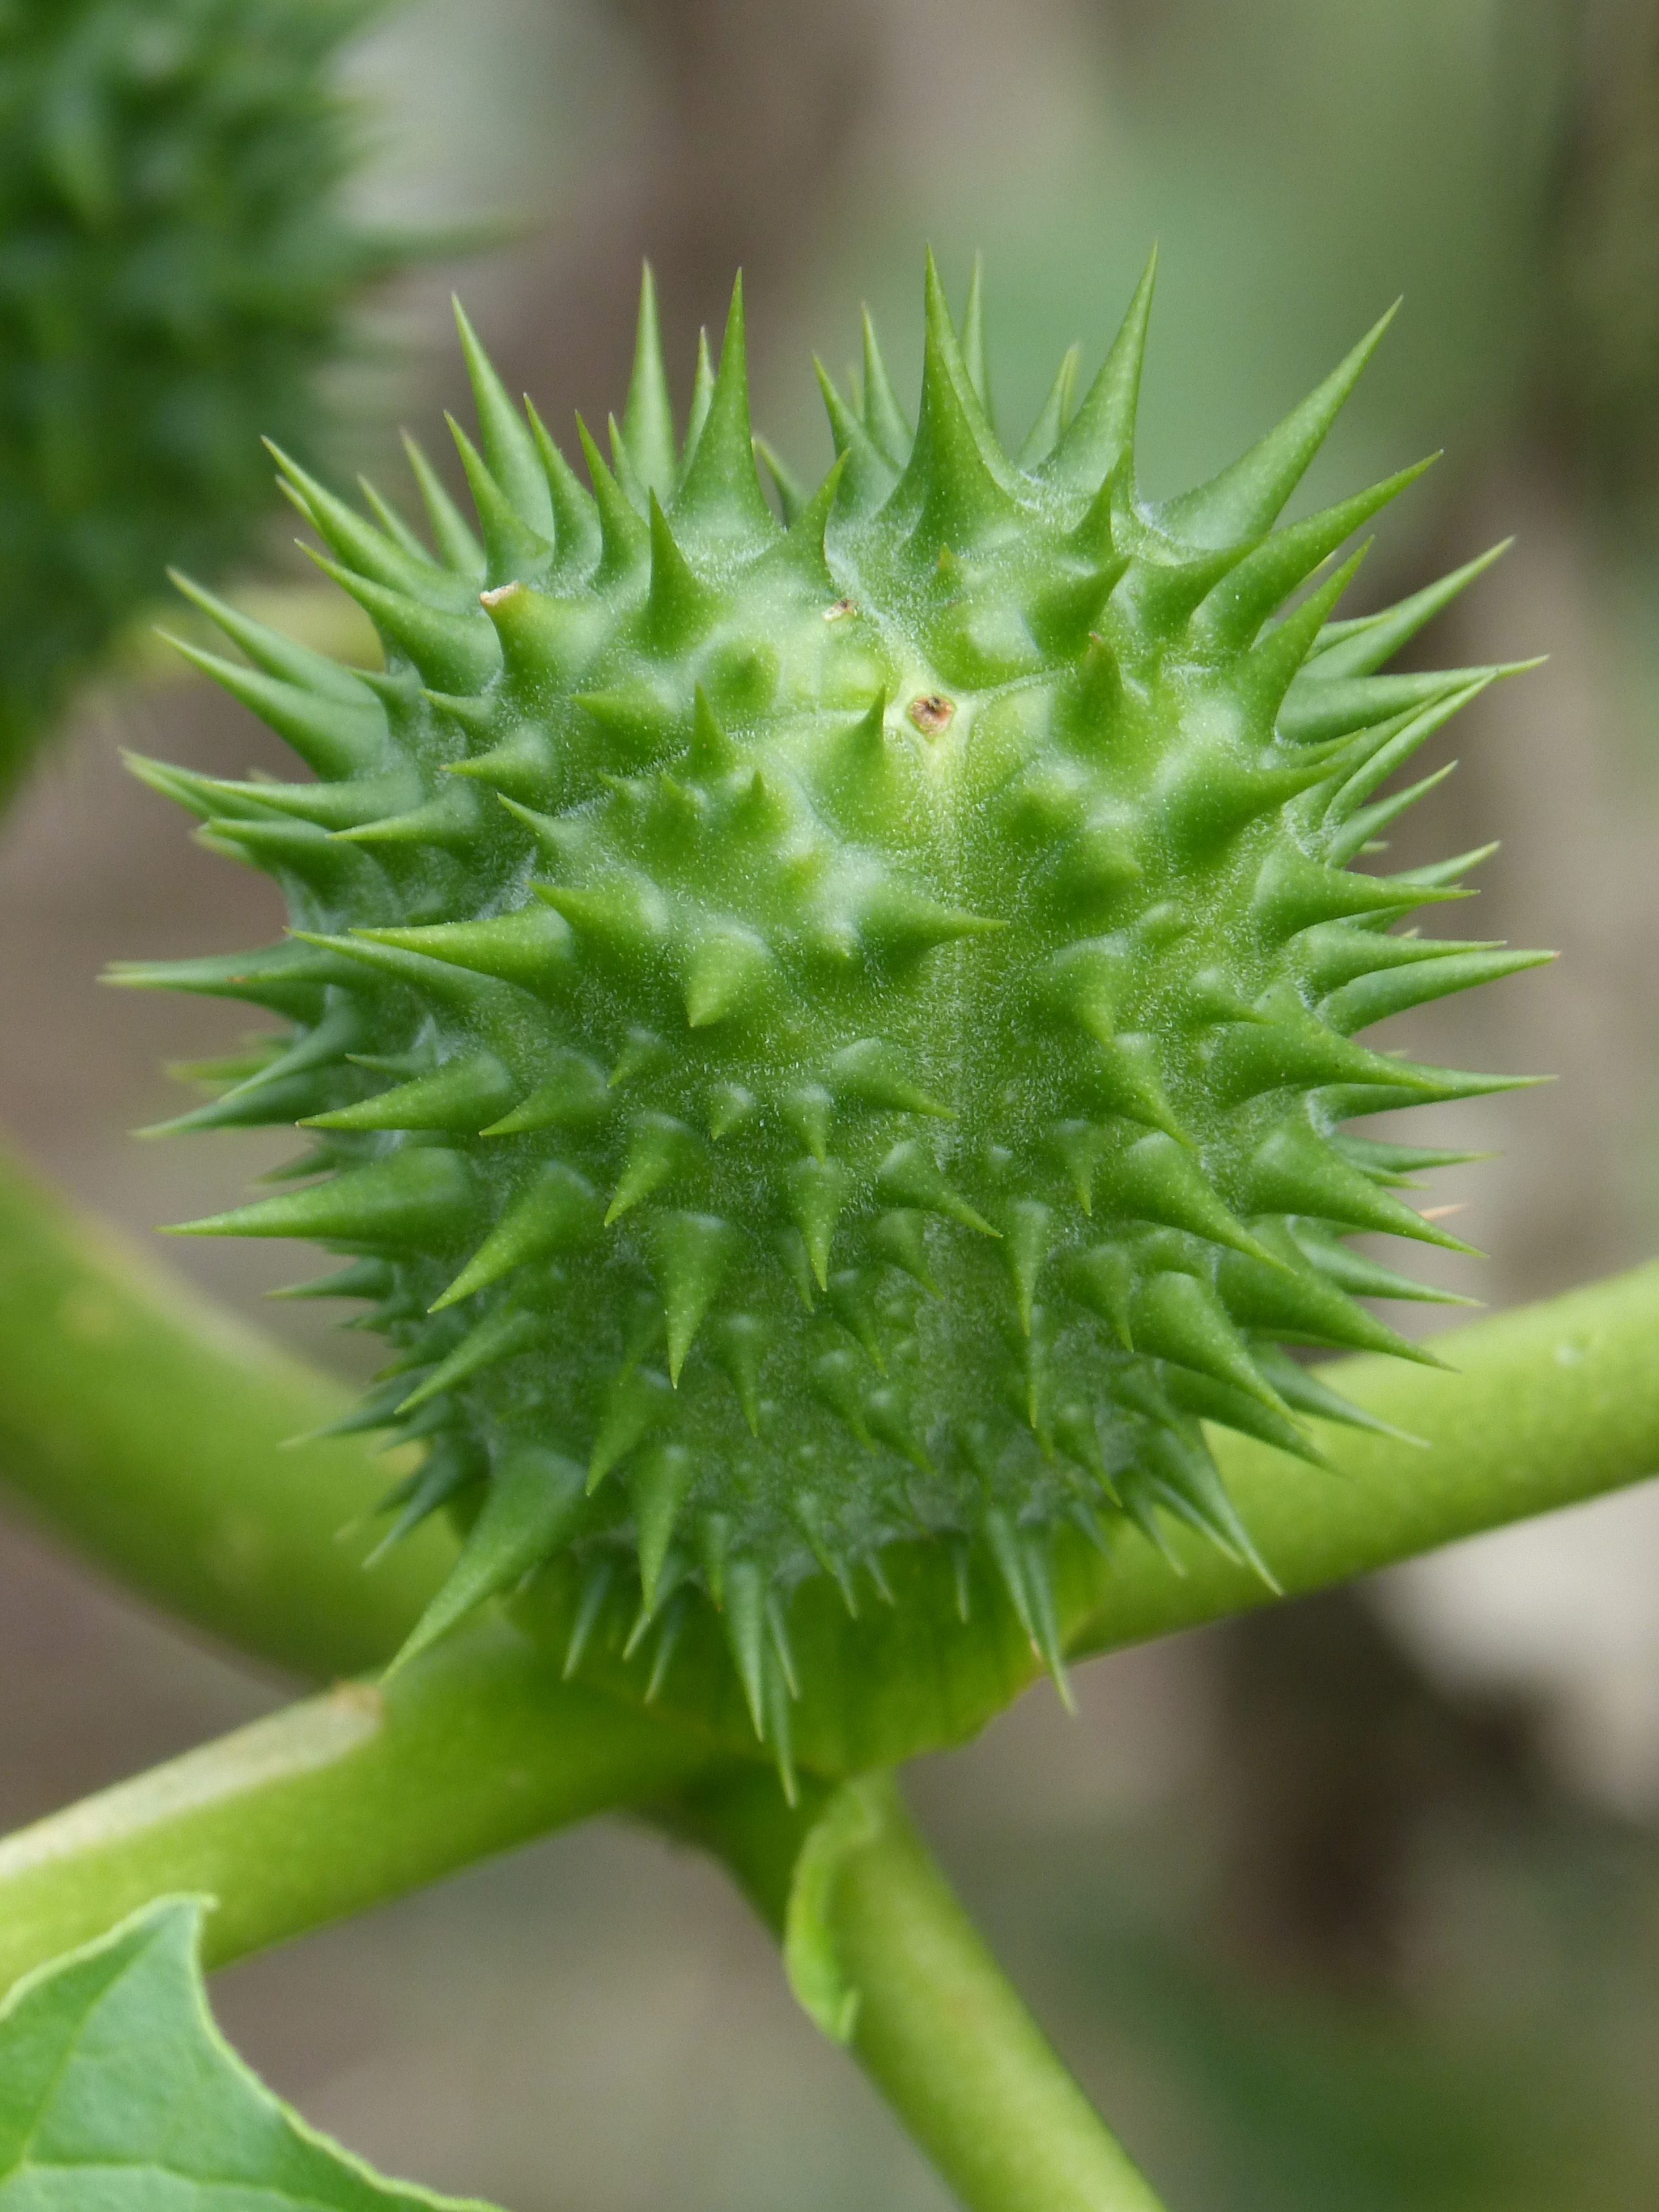
plant, seed, flower, food, green, produce, vegetable, botany, flora, capsule, stinging, thistle, skewers, macro photography, flowering plant, daisy family, silybum, plant stem, land plant, sheath